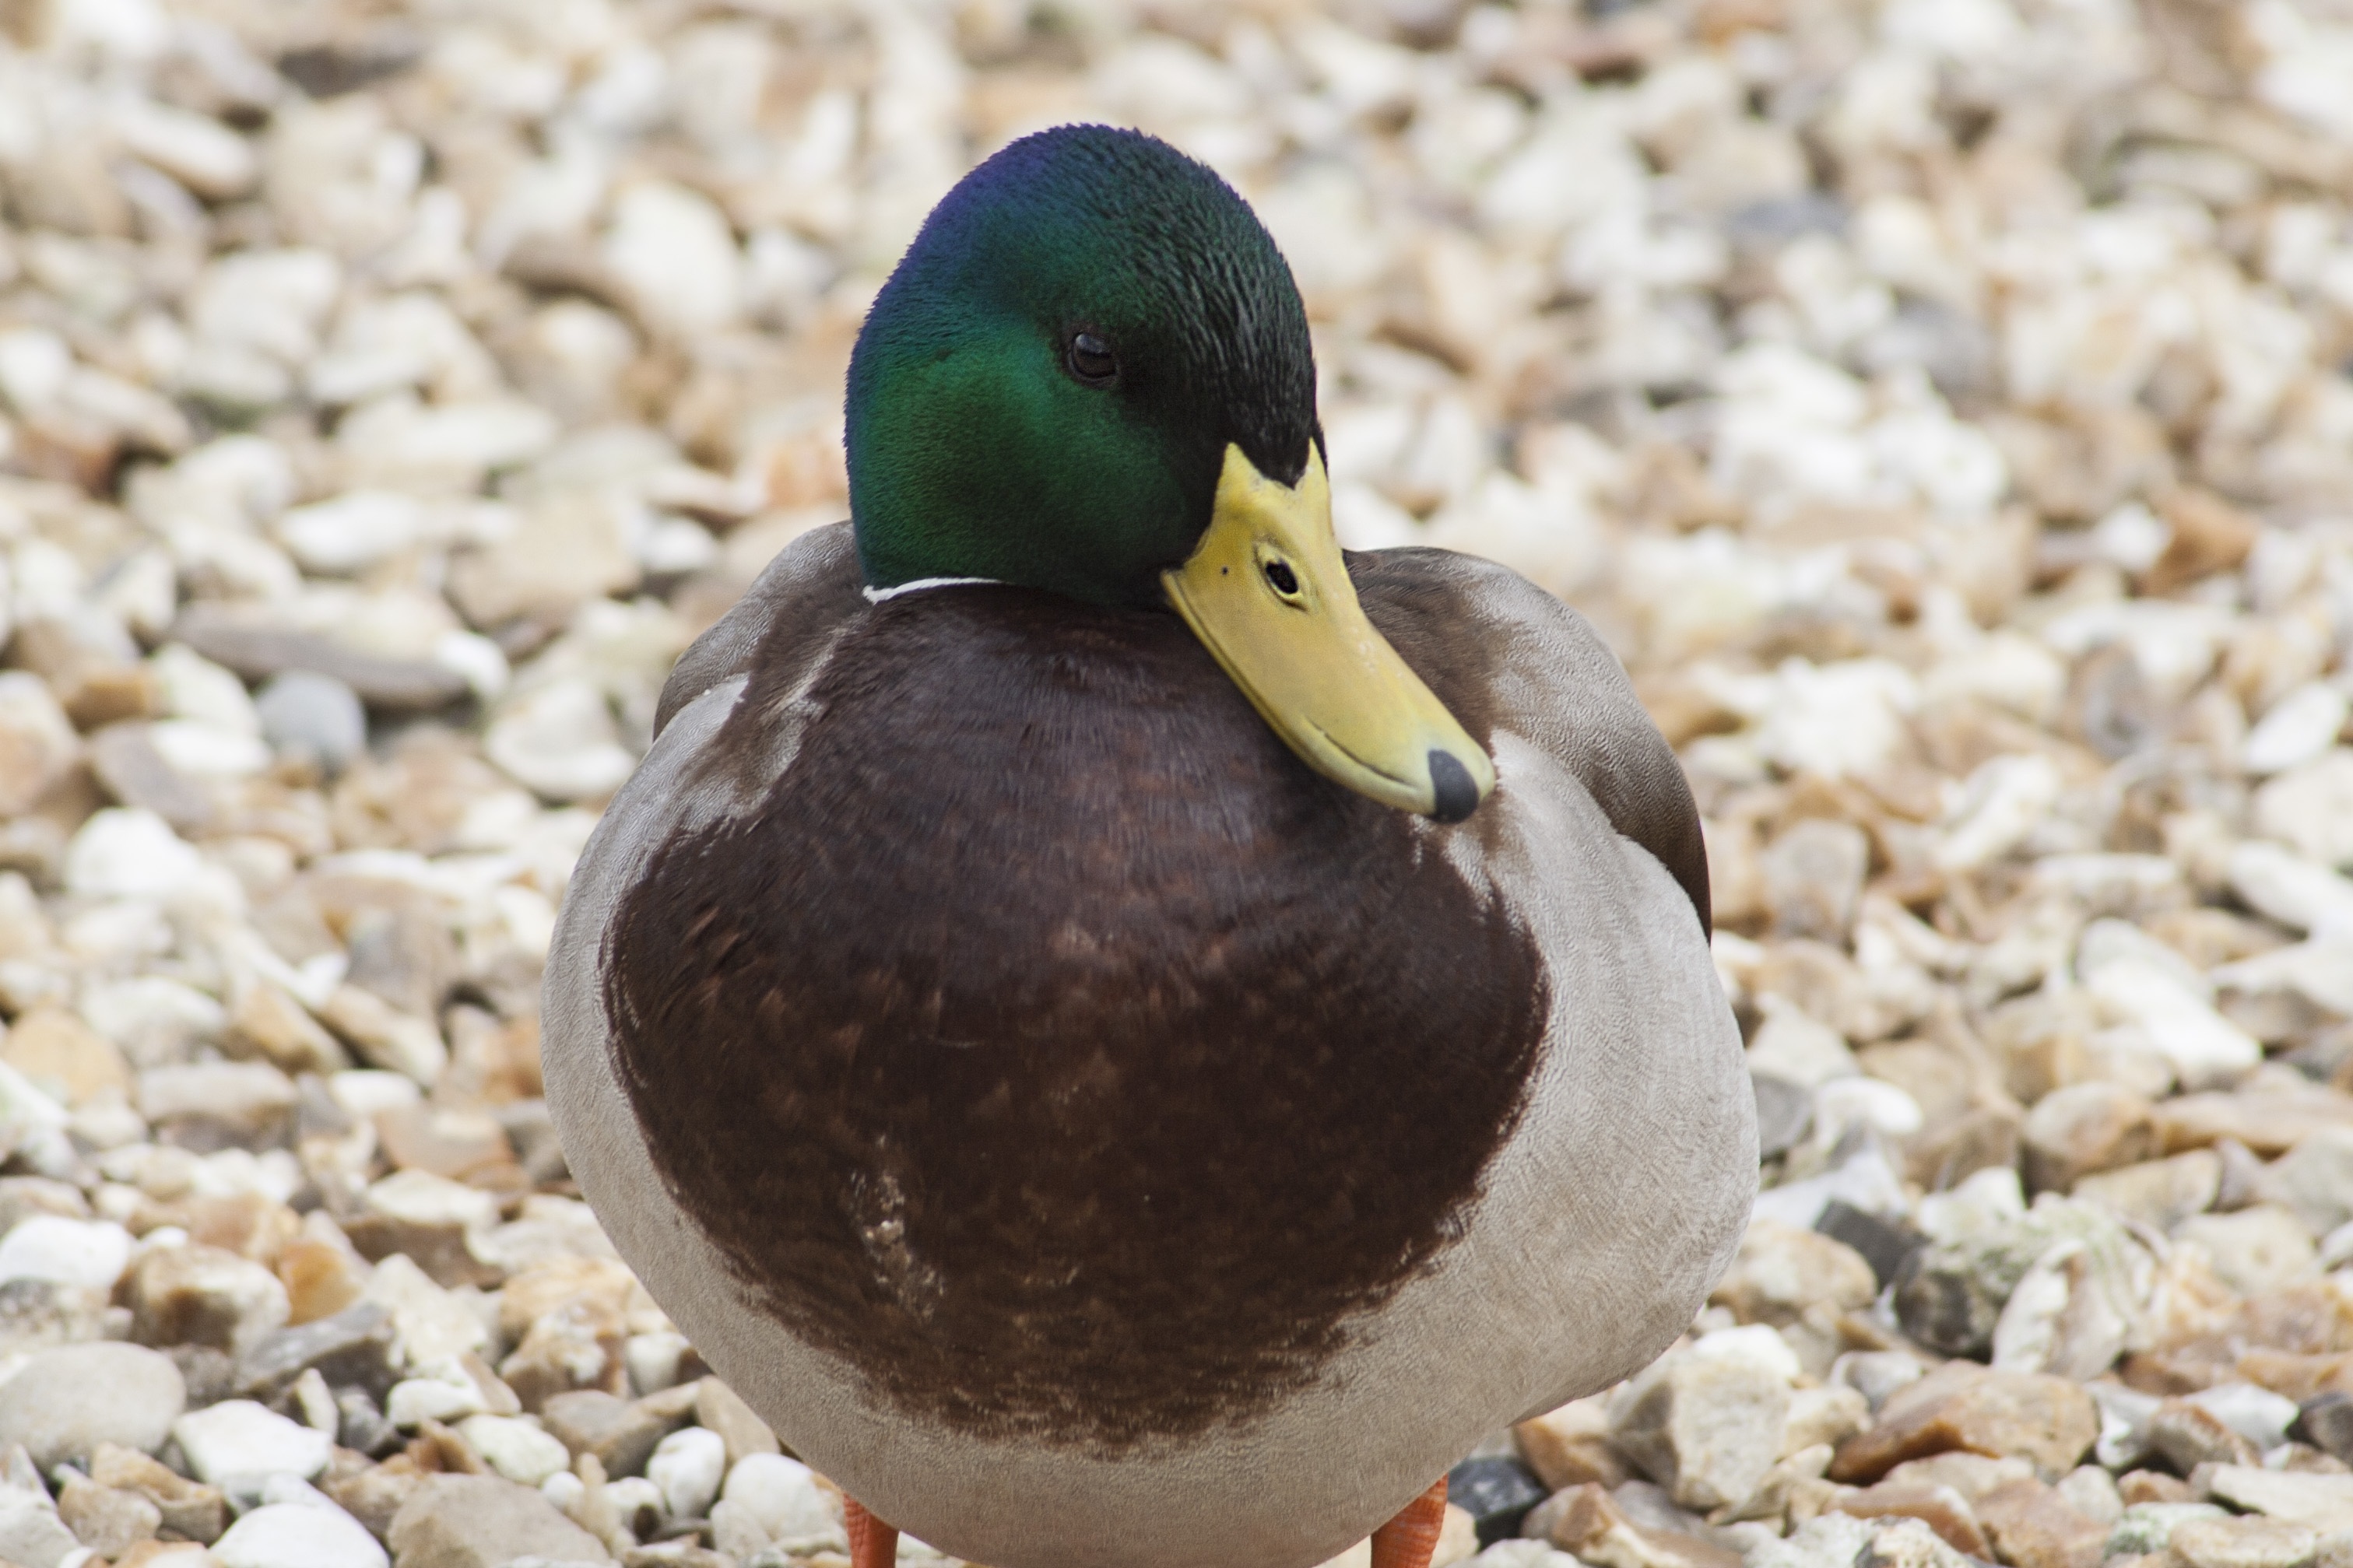
nature, bird, animal, wildlife, wild, beak, natural, feather, fowl, fauna, plumage, poultry, close up, ornithology, duck, vertebrate, birdwatching, waterfowl, water bird, mallard, ducks geese and swans